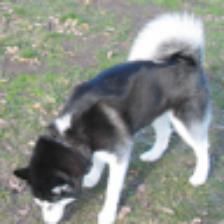
Label: NonHuman